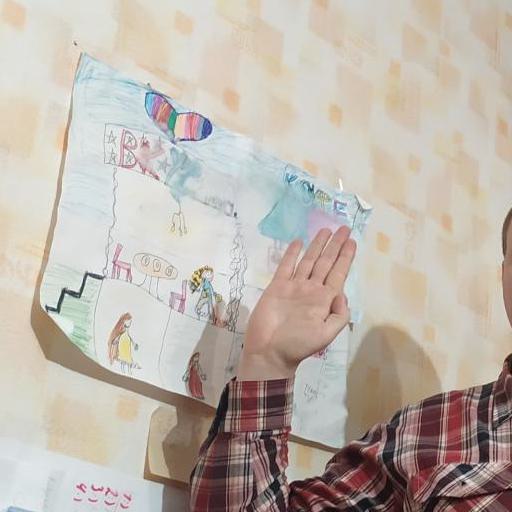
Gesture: stop